Malcha Mahal

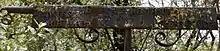
The gate of Malcha Mahal in 2014

Begum Wilayat Mahal, self-proclaimed great-granddaughter of the last Nawab of Awadh, Wajid Ali Shah, was reportedly allotted the Mahal in May 1985, following the intervention of the Prime Minister of India, Indira Gandhi in 1984. Begum Wilayat Mahal had been protesting for nine years by living in a waiting room at the New Delhi railway station, demanding compensation for the loss of her ancestral property in Awadh which was seized when Wajid Ali Shah's kingdom was annexed by the British. Begum Wilayat Mahal died by suicide in October 1993 and was survived by her two children.